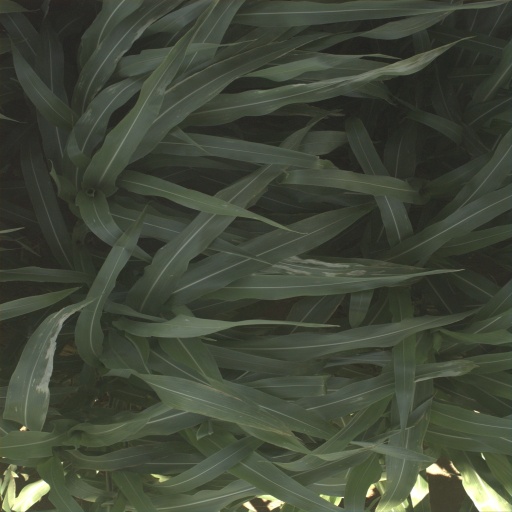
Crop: sorghum